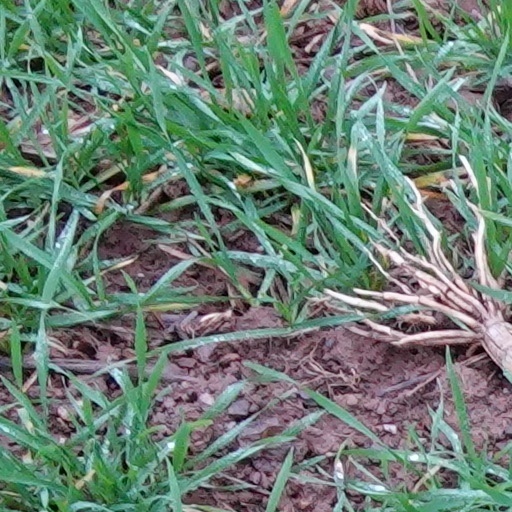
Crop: wheat